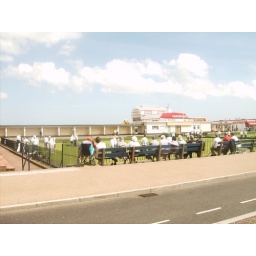
Old folks all in white chucking balls around on the seafront. I took this photo from the little road train.